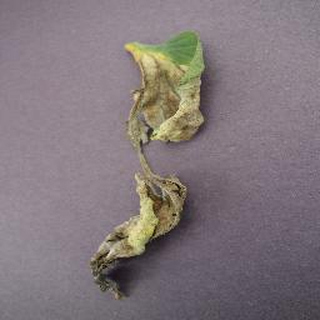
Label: tomato_late_blight